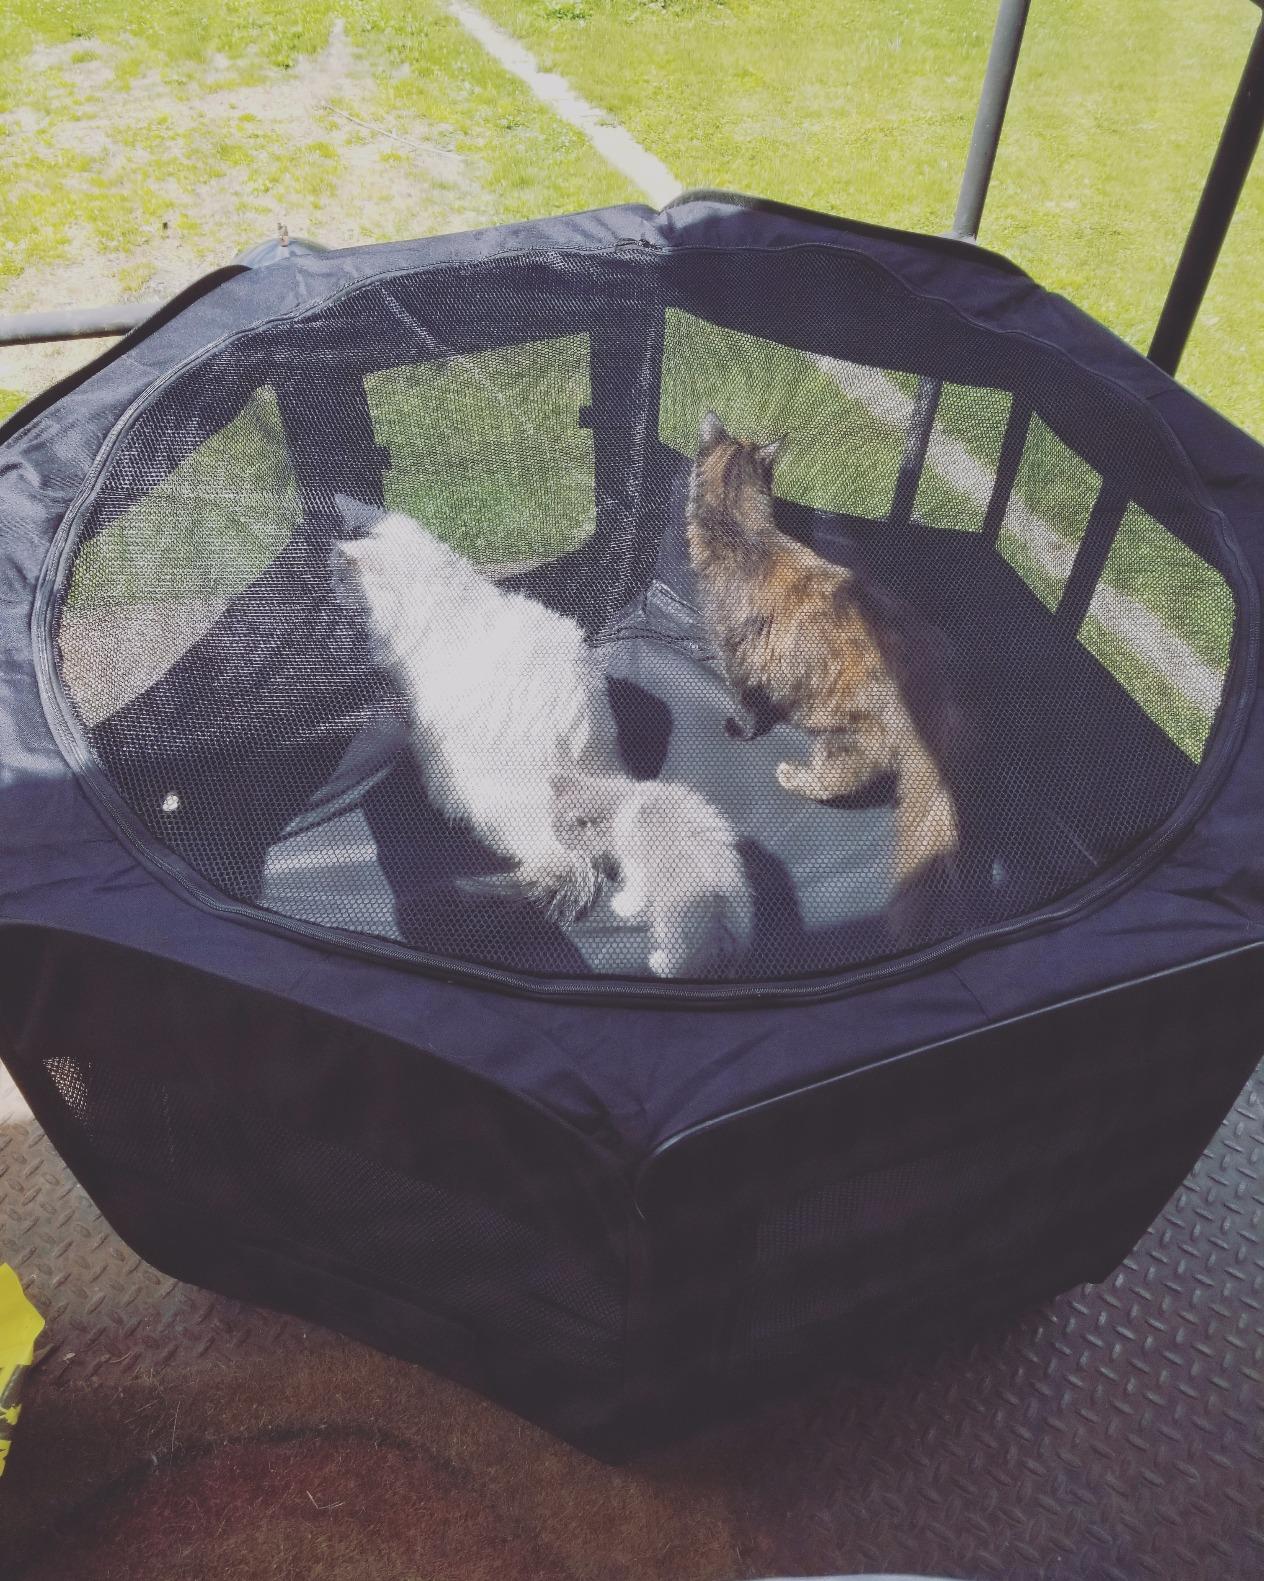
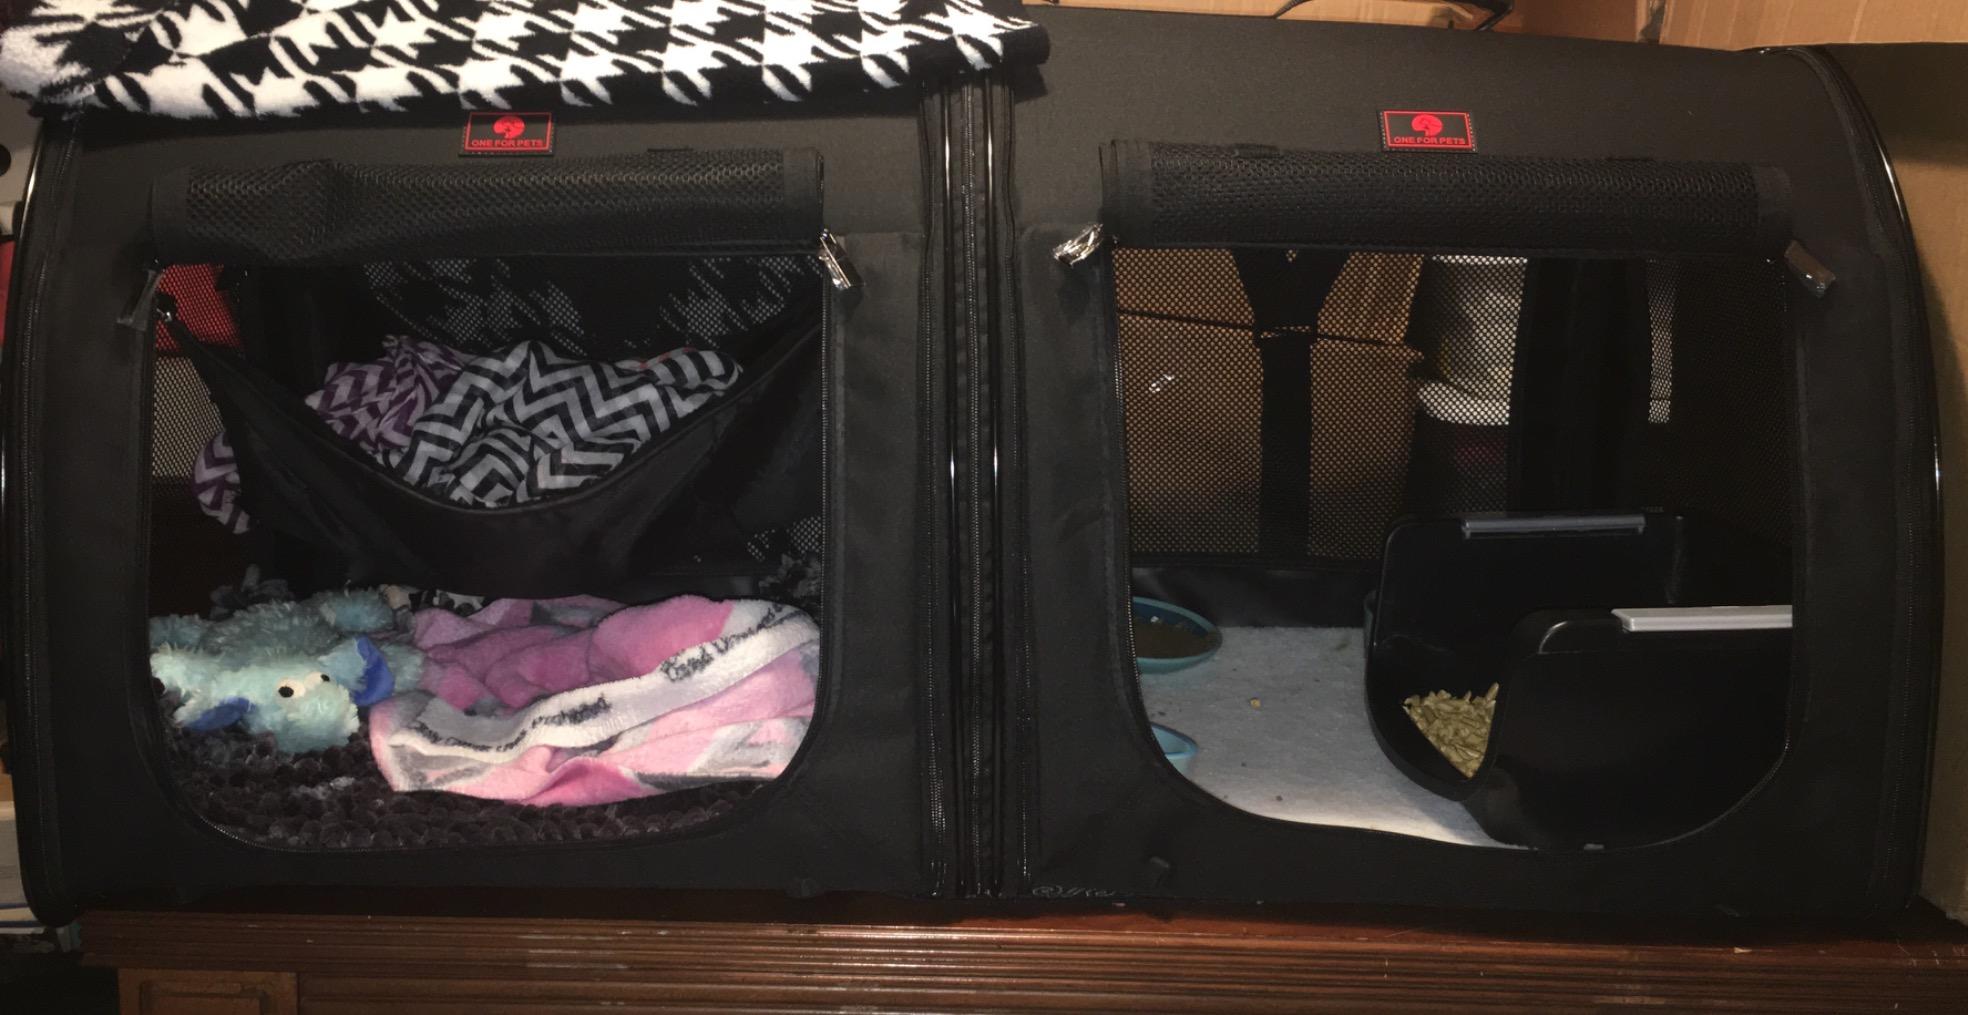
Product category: items_kennel
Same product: no